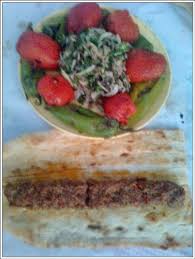
Yemek: kebap